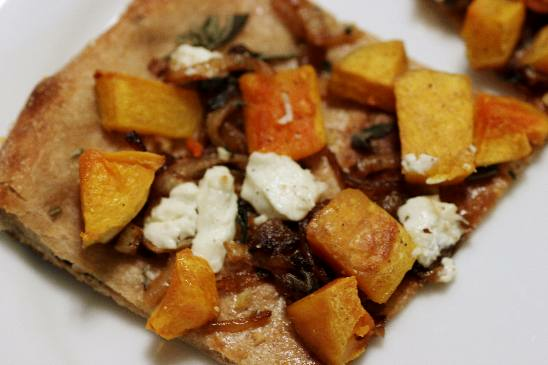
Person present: No